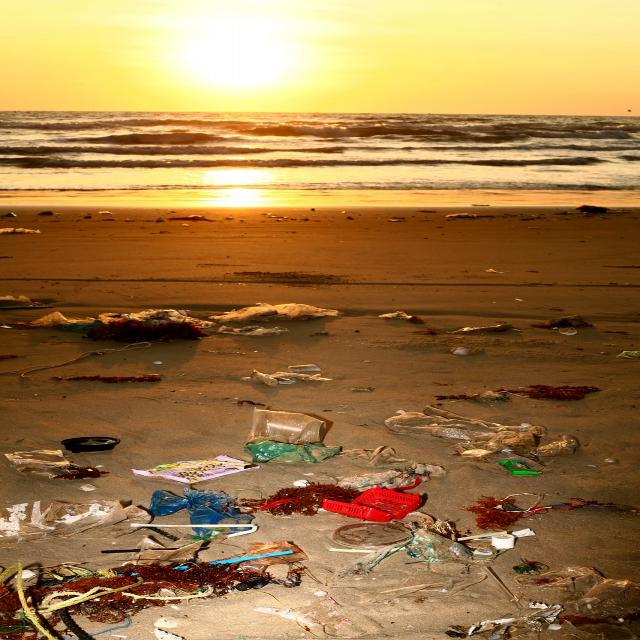
Label: Garbage